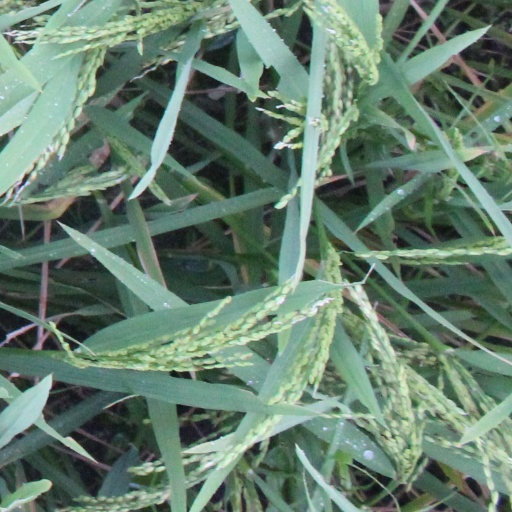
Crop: rice